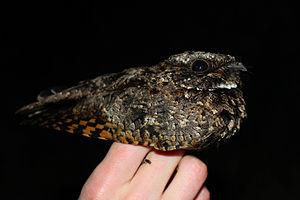
Cette liste des oiseaux au Canada provient de Bird Checklists of the World en date du mois de juillet 2018.